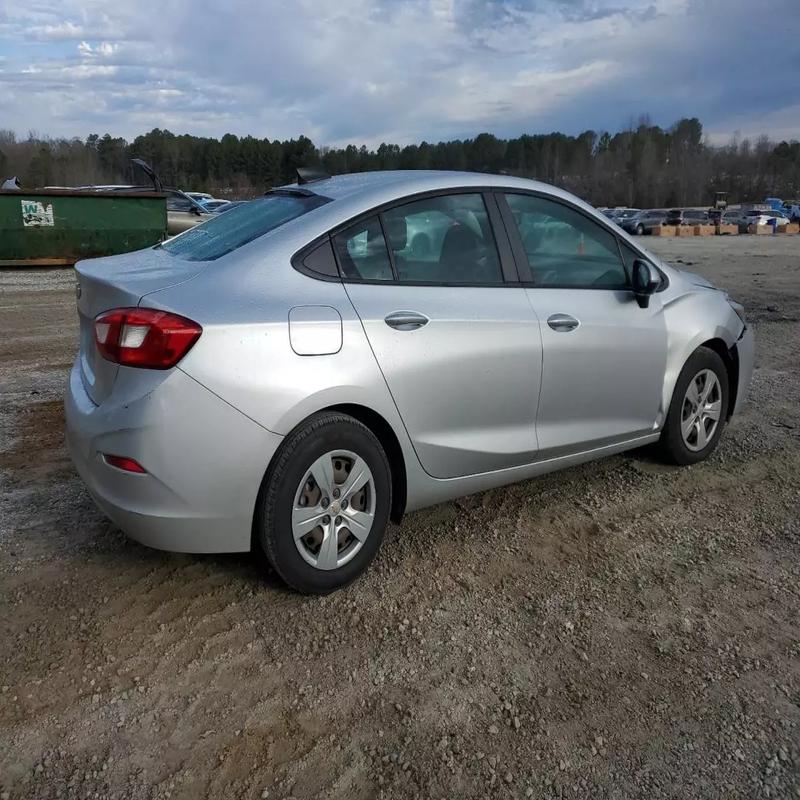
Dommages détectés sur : aile avant droite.
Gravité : mineur